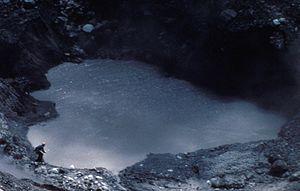
David « Dave » Alexander Johnston, né le 18 décembre 1949 à Chicago et mort le 18 mai 1980 dans le comté de Skamania, est un géologue et volcanologue américain de l'United States Geological Survey. Scientifique réputé pour son enthousiasme, ses connaissances sur les gaz volcaniques et l'étude de leurs liens avec les éruptions, David Johnston est destiné à un avenir brillant. Faisant partie des principaux scientifiques surveillant les signes de réveil du mont Saint Helens, il est tué dans son éruption de 1980 alors qu'il se trouve dans un poste d'observation situé à dix kilomètres du volcan. Il est le premier à rapporter le déclenchement de l'éruption en transmettant le message « Vancouver ! Vancouver ! Ça y est ! » : ce sont ses derniers mots juste avant qu'il ne soit emporté par le souffle latéral créé par l'effondrement du flanc nord de la montagne. Des débris de son véhicule sont mis au jour en 1993, mais les restes de son corps n'ont jamais été retrouvés.